59th New York Infantry Regiment

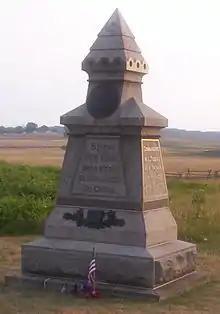
59th New York Monument at Gettysburg National Military Park

The 59th New York Infantry Regiment was a regiment in the Union Army during the American Civil War. As part of the Second Corps of the Army of the Potomac, it played a significant role in battles such as Antietam and Gettysburg.